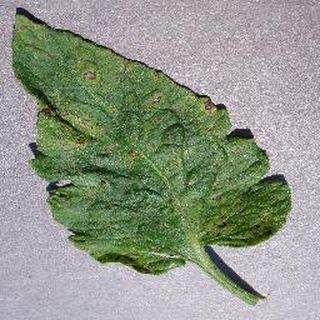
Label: tomato_septoria_leaf_spot